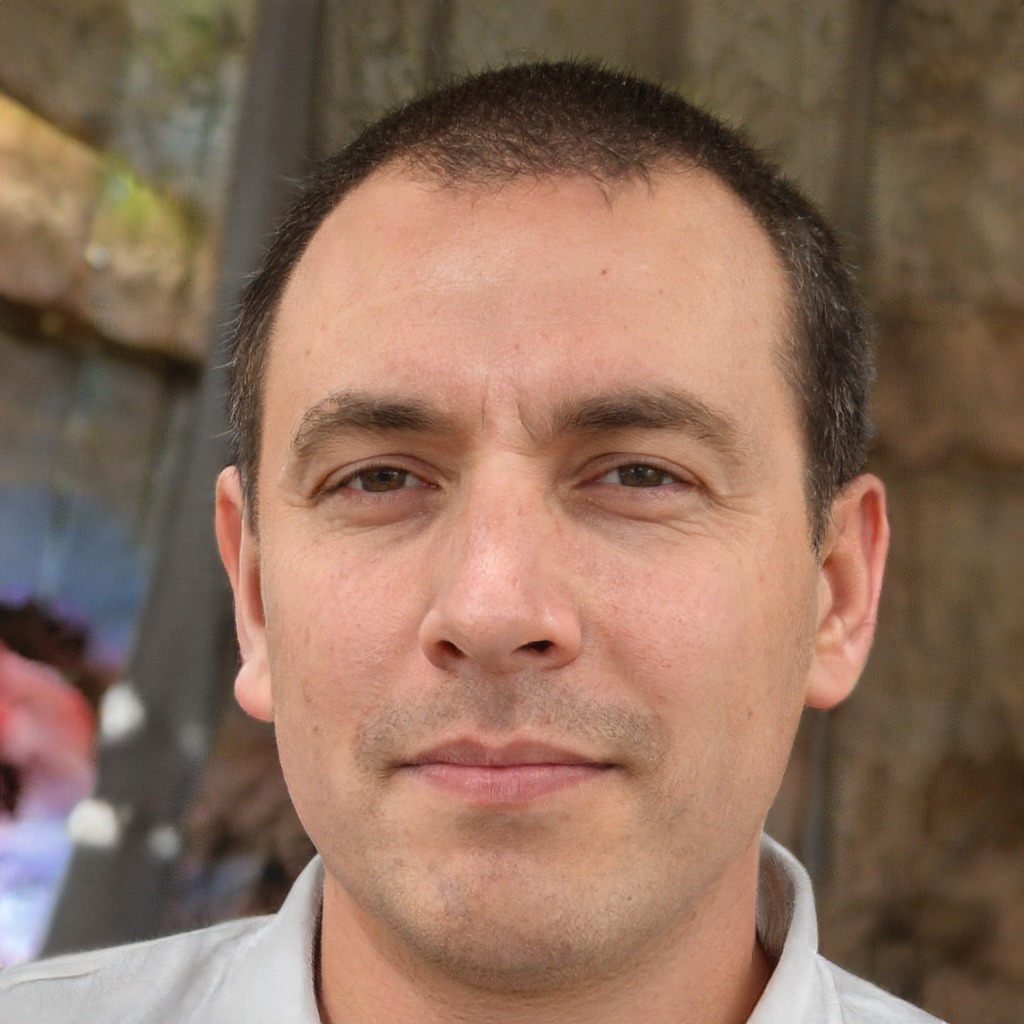
Label: No Watermark